Children of the Corn (2020 film)

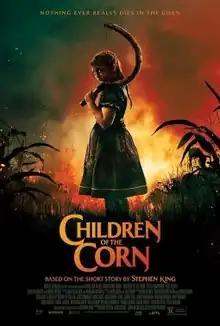
Theatrical release poster

Children of the Corn is a 2020 American supernatural slasher film written and directed by Kurt Wimmer. It stars Elena Kampouris, Kate Moyer, Callan Mulvey and Bruce Spence. The film is the third adaptation of Stephen King's short story "Children of the Corn" (1977) and the eleventh installment in the "Children of the Corn" film series. It is the first film based on King's story to be theatrically released since "" (1992).